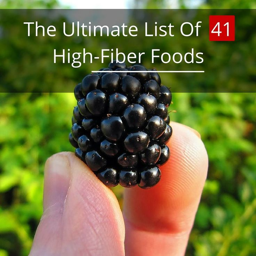
adding fiber to your diet is beneficial .